List of Wolverhampton Wanderers F.C. seasons

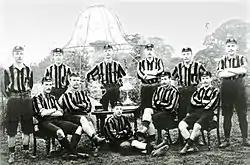
Wolves' FA Cup winning team of 1893.

Wolverhampton Wanderers Football Club, commonly known as "Wolves F.C.", is an English professional football club. The club played its first match in 1877 as "St Luke's F.C.", after being formed by pupils of a school in Blakenhall, Wolverhampton bearing this name. Two years later they merged with the local cricket and football club "The Wanderers" to become Wolverhampton Wanderers.